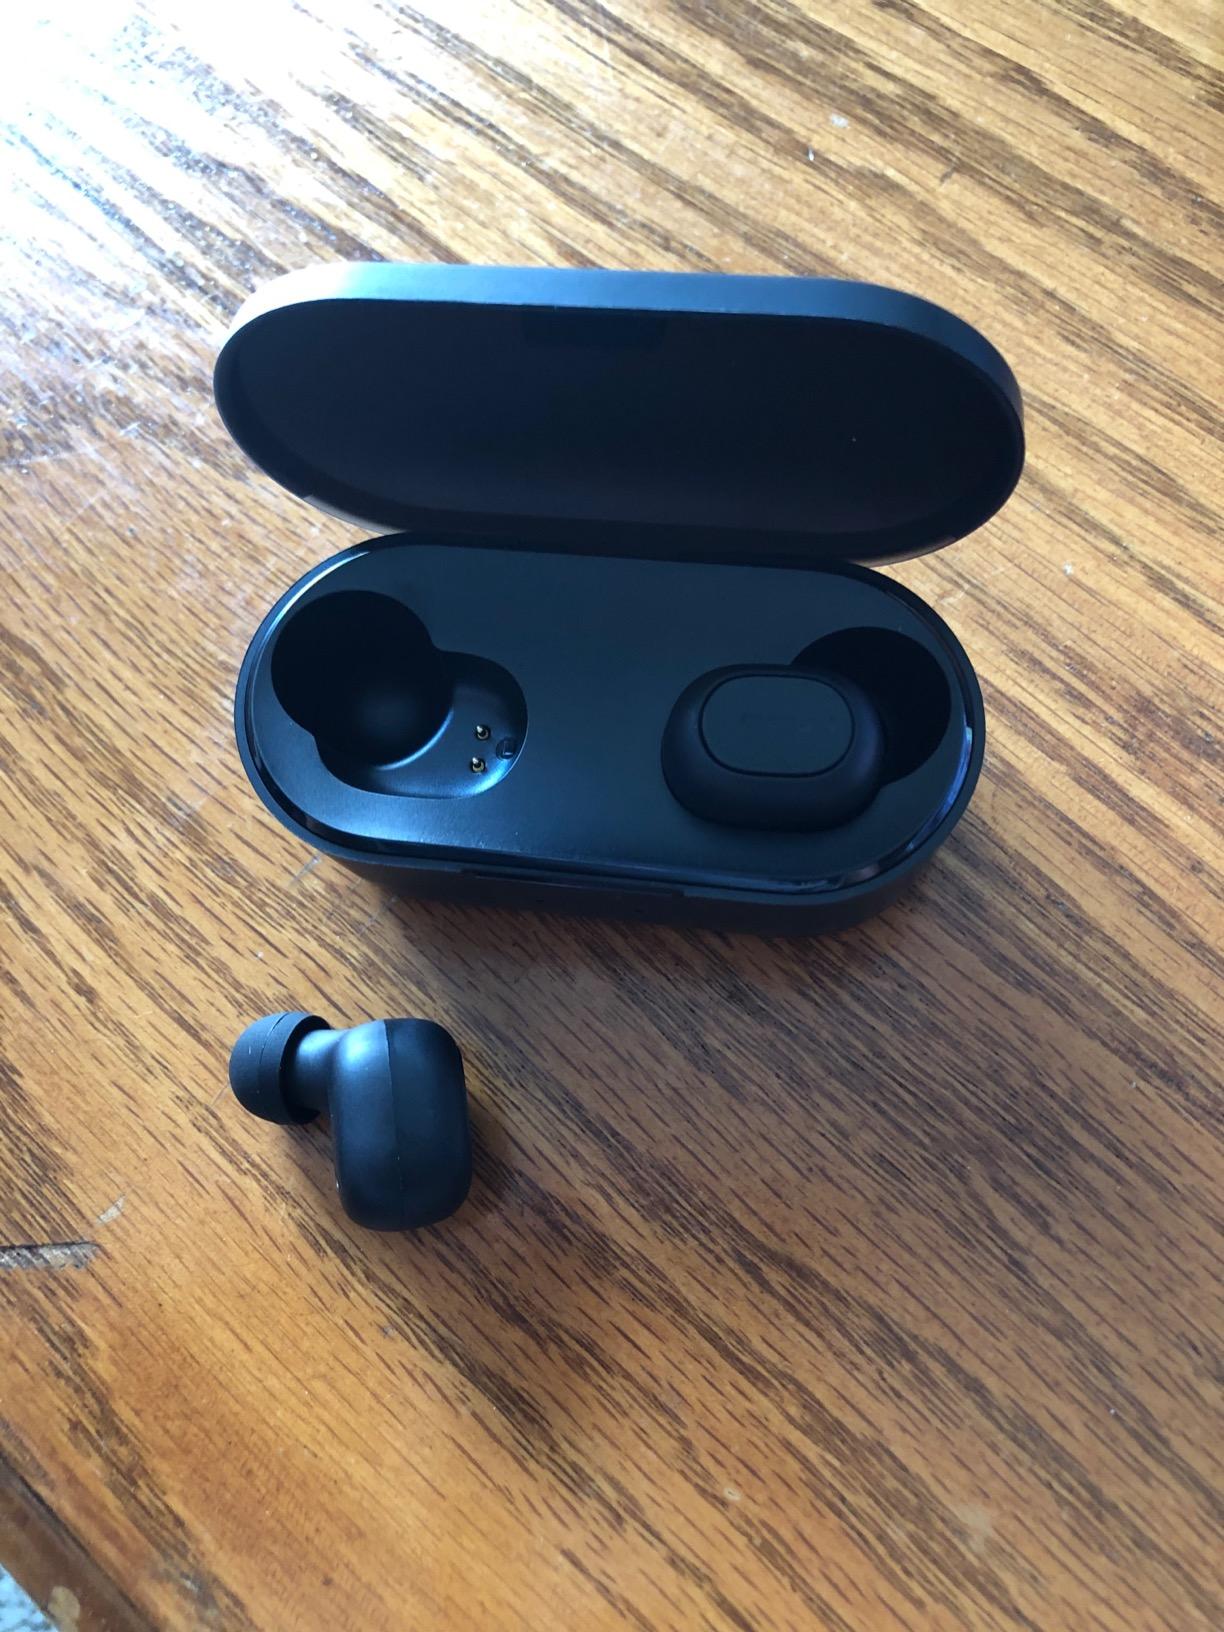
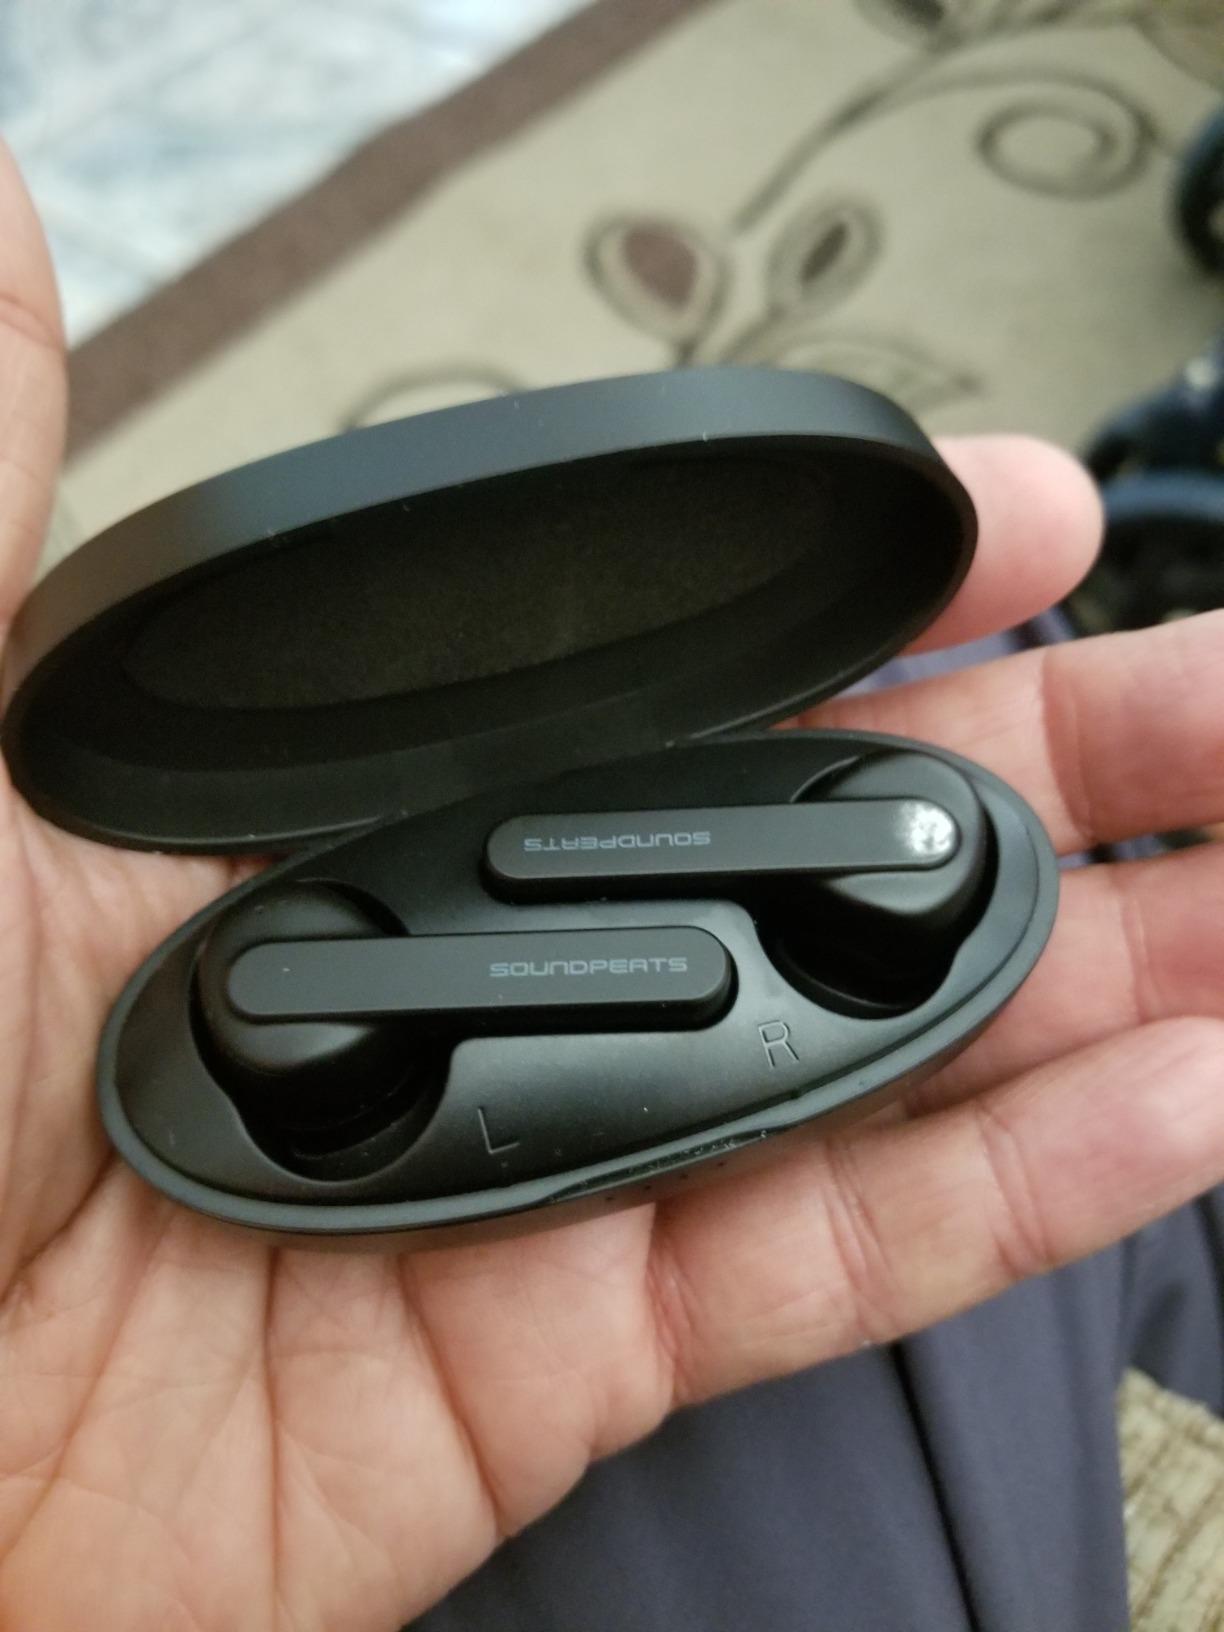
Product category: earbuds
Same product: no